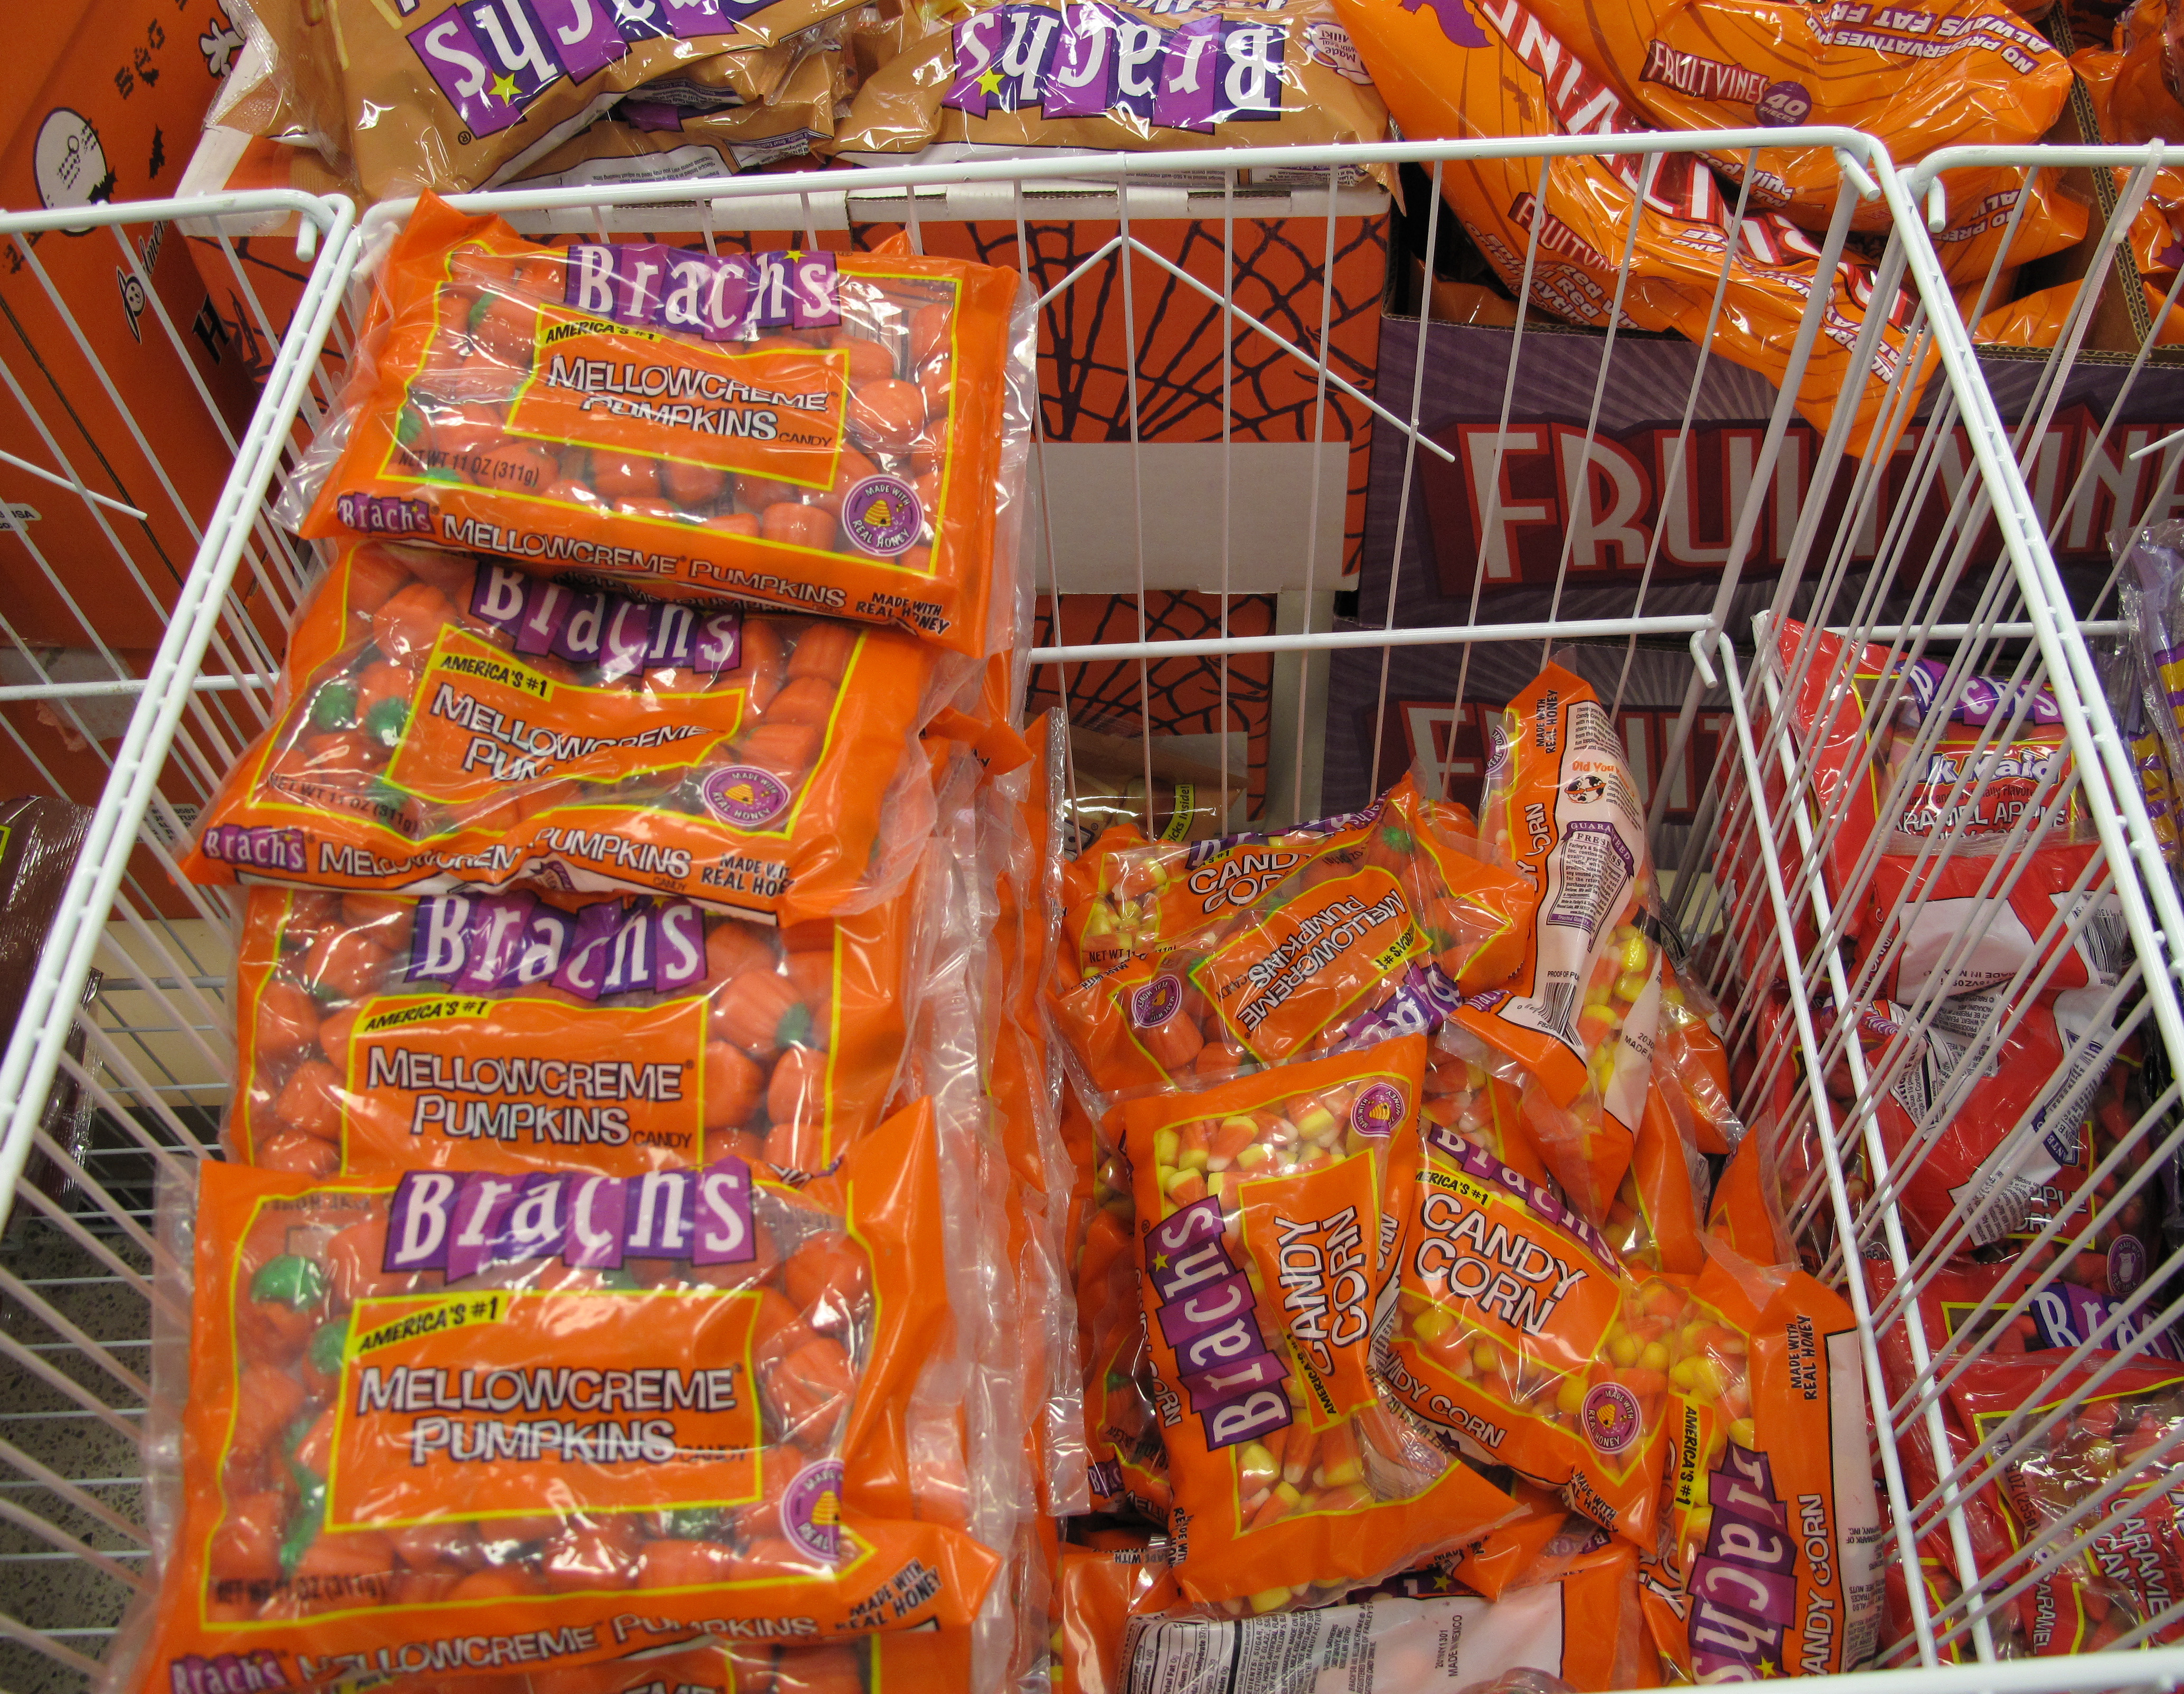
dish, food, bazaar, california, meat, cuisine, fair, sacramento, chinese new year